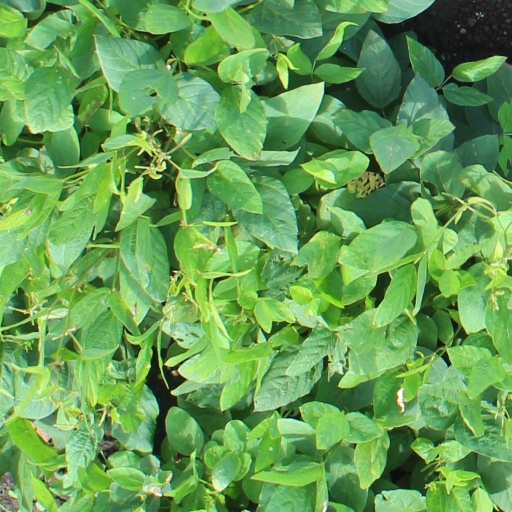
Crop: soybean